1993–94 Illinois State Redbirds men's basketball team

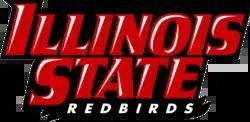
Redbirds wordmark

The 1993–94 Illinois State Redbirds men's basketball team represented Illinois State University during the 1993–94 NCAA Division I men's basketball season. The Redbirds, led by first year head coach Kevin Stallings, played their home games at Redbird Arena and competed as a member of the Missouri Valley Conference.